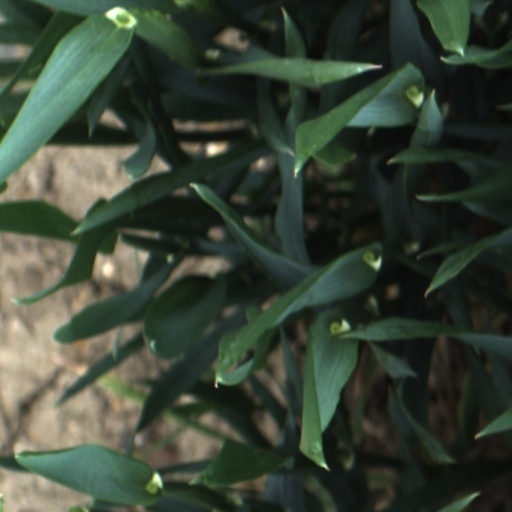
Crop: wheat